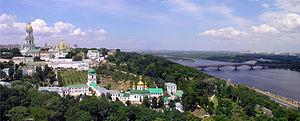
La laure des Grottes de Kiev est un important monastère ukrainien orthodoxe situé dans la ville de Kiev.